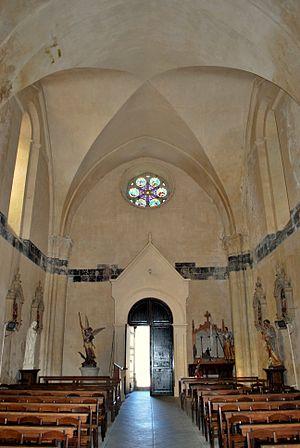
Intérieur de l'église Saint-Fortunat de Saint-Fort-sur-Gironde
L’église Saint-Fortunat est une église paroissiale située à Saint-Fort-sur-Gironde, dans le département français de la Charente-Maritime et la région Nouvelle-Aquitaine. Elle fait la synthèse de différents courants architecturaux tels que roman saintongeais, gothique flamboyant et renaissance.